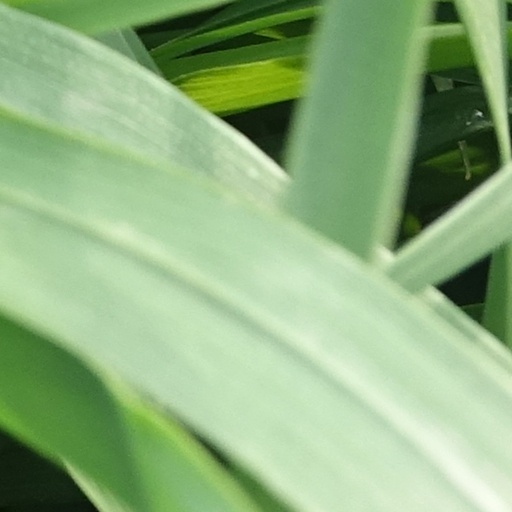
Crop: wheat